Hayashi track

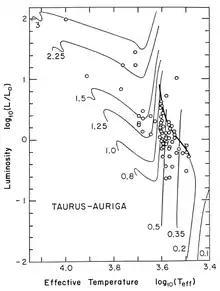
The numbered curves show the Hayashi tracks of stars of that mass (in solar masses). The small circles represent observational data of T Tauri stars. The bold curve to the right is the birthline, above which few stars exist.

The lower diagram shows Hayashi tracks for various masses, along with T Tauri observations collected from a variety of sources. Note the bold curve to the right, representing a stellar birthline. Even though some Hayashi tracks theoretically extend above the birthline, few stars are above it. In effect, stars are "born" onto the birthline before evolving downwards along their respective Hayashi tracks.